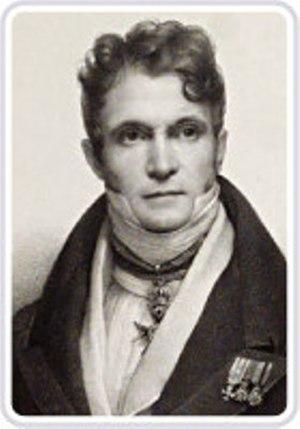
Jesi est une ville italienne de la province d'Ancône dans la région des Marches. Jesi est actuellement la troisième ville la plus peuplée de la province, après Ancône et Senigallia.